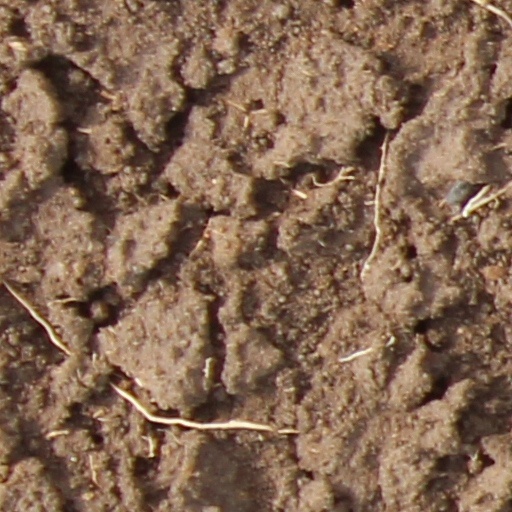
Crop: wheat